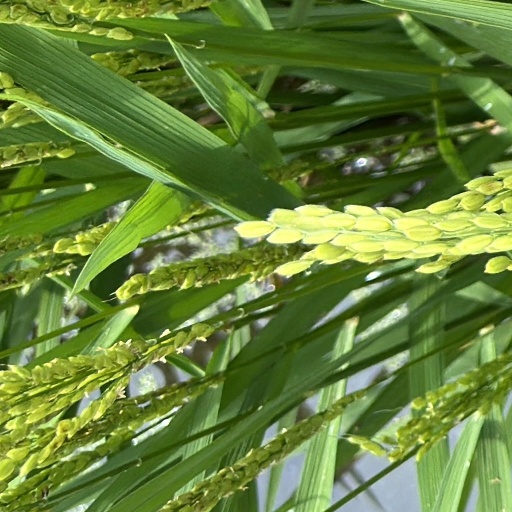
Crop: rice